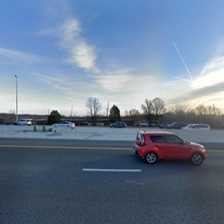
Label: streetView